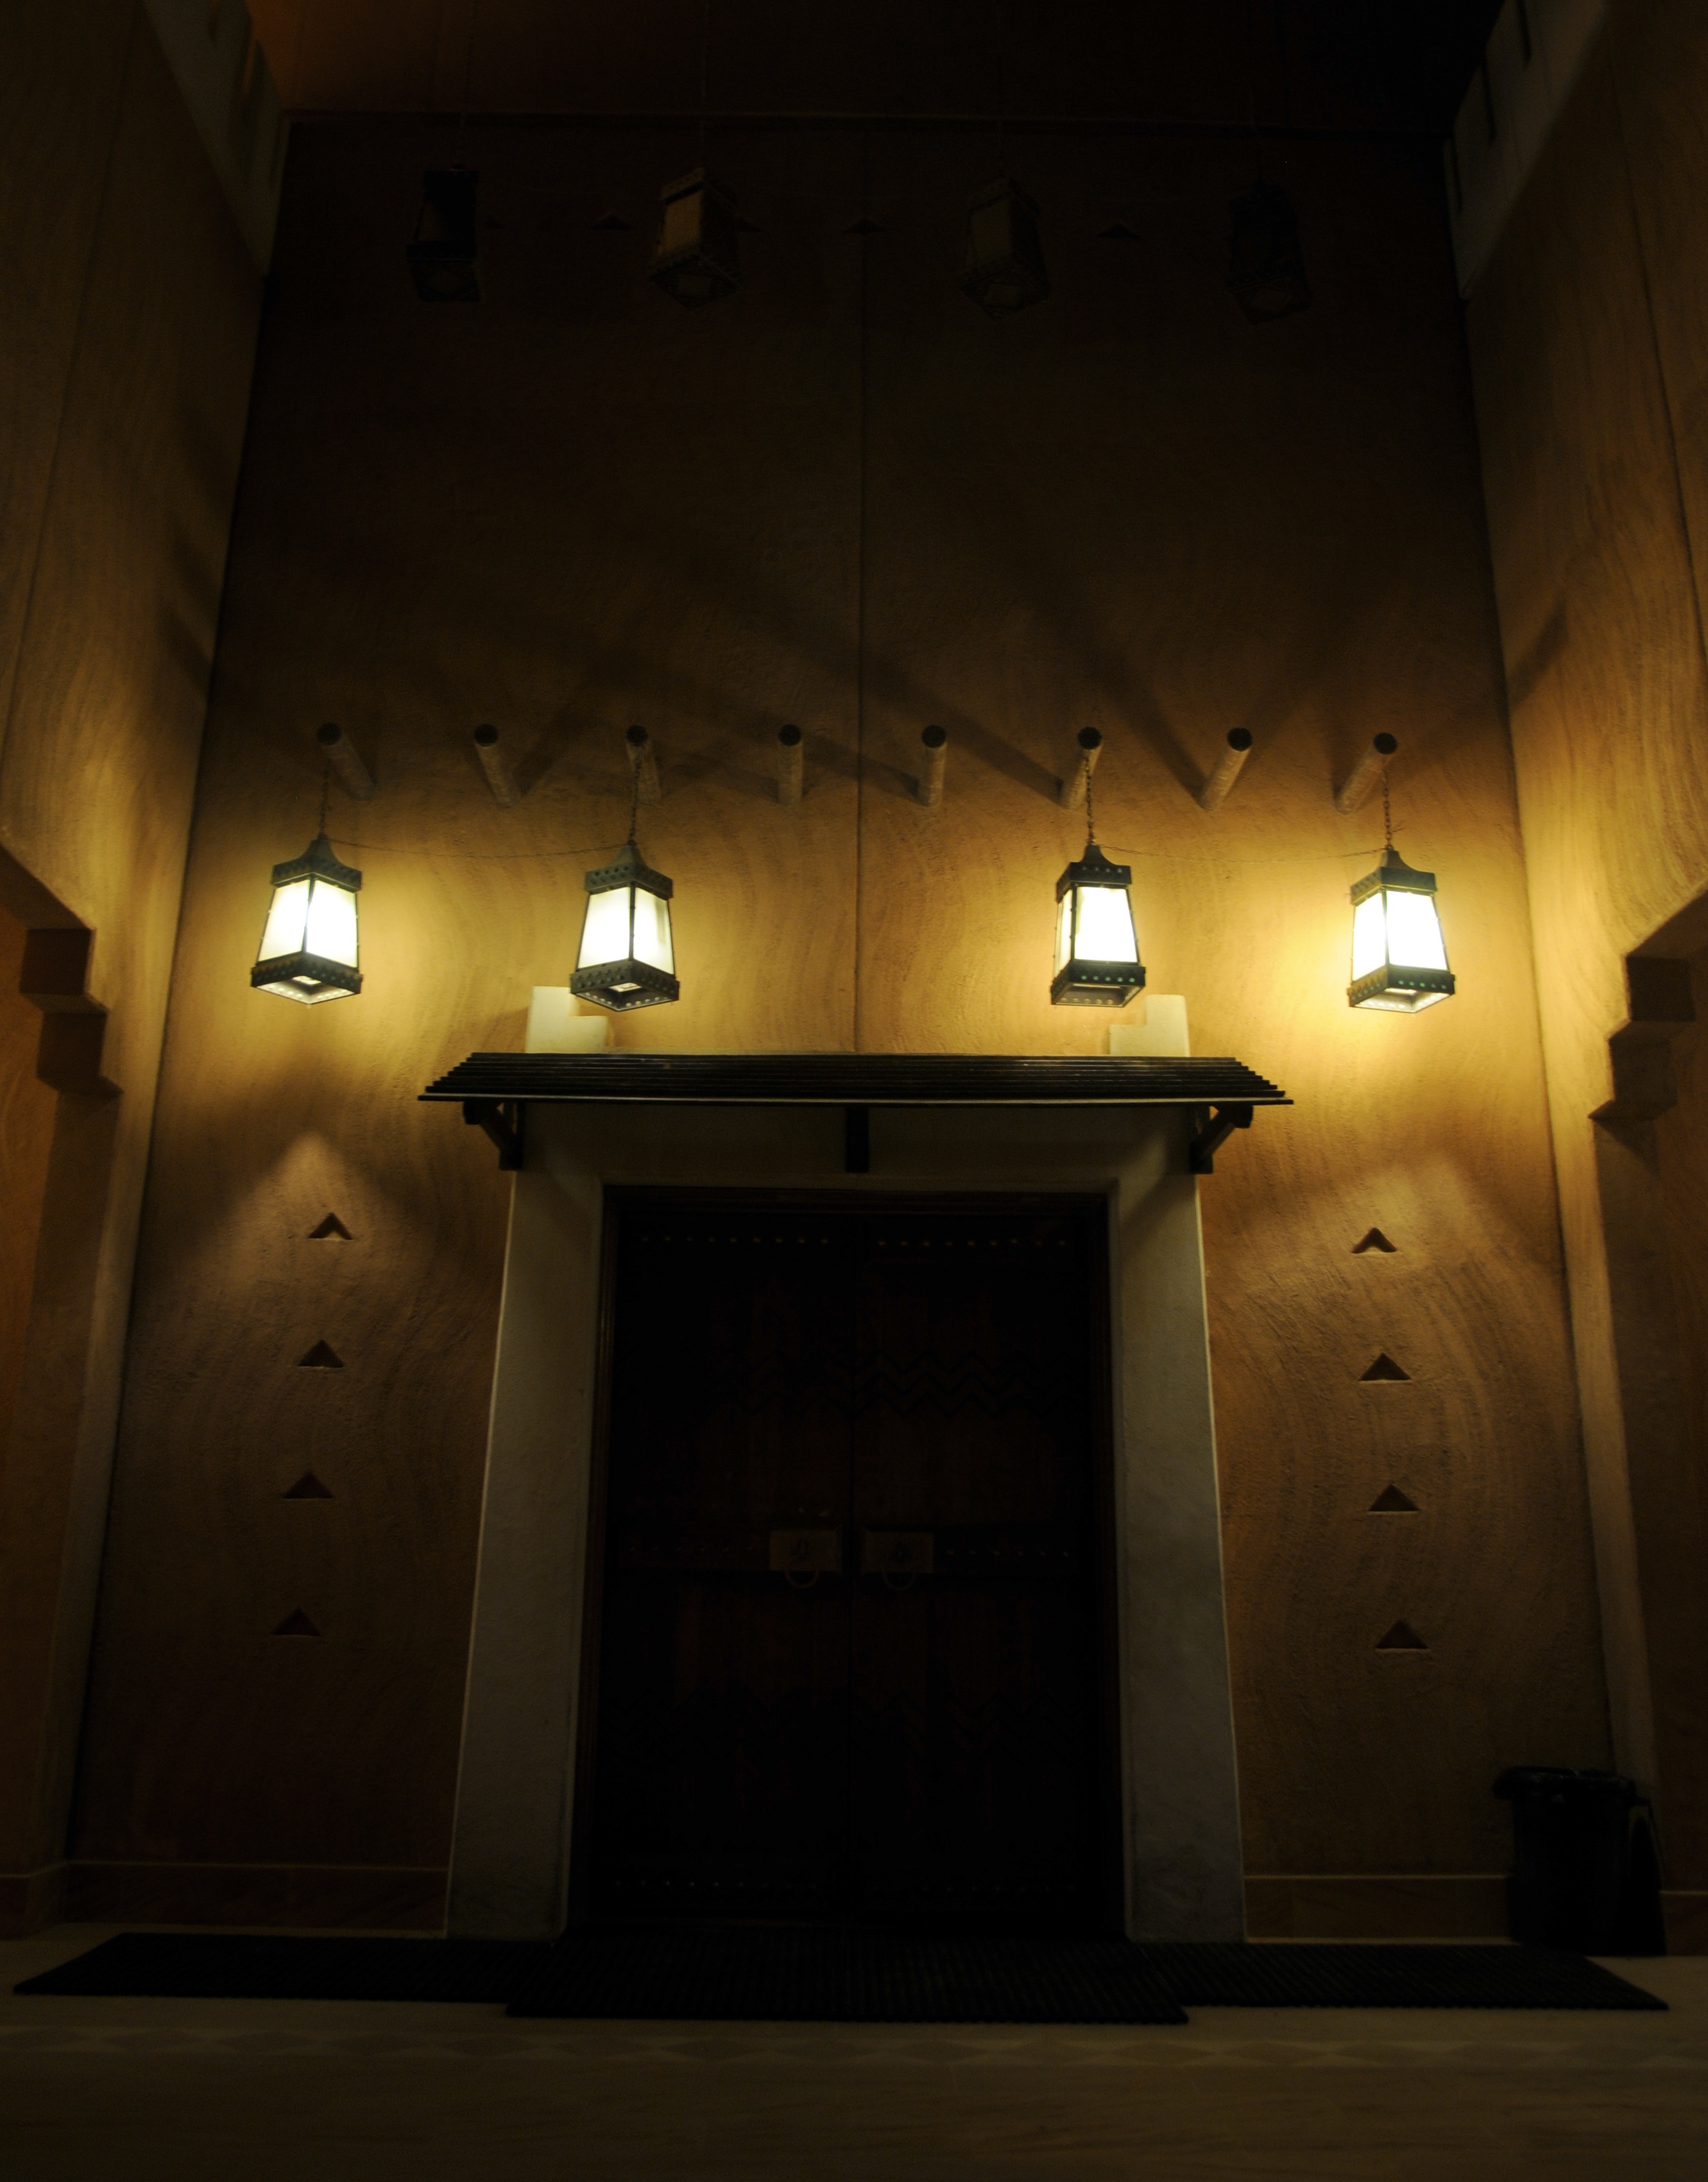
light, night, house, wall, dark, ceiling, mud, hall, darkness, lighting, interior design, lights, shape, traditional, saudi arabia, mud house